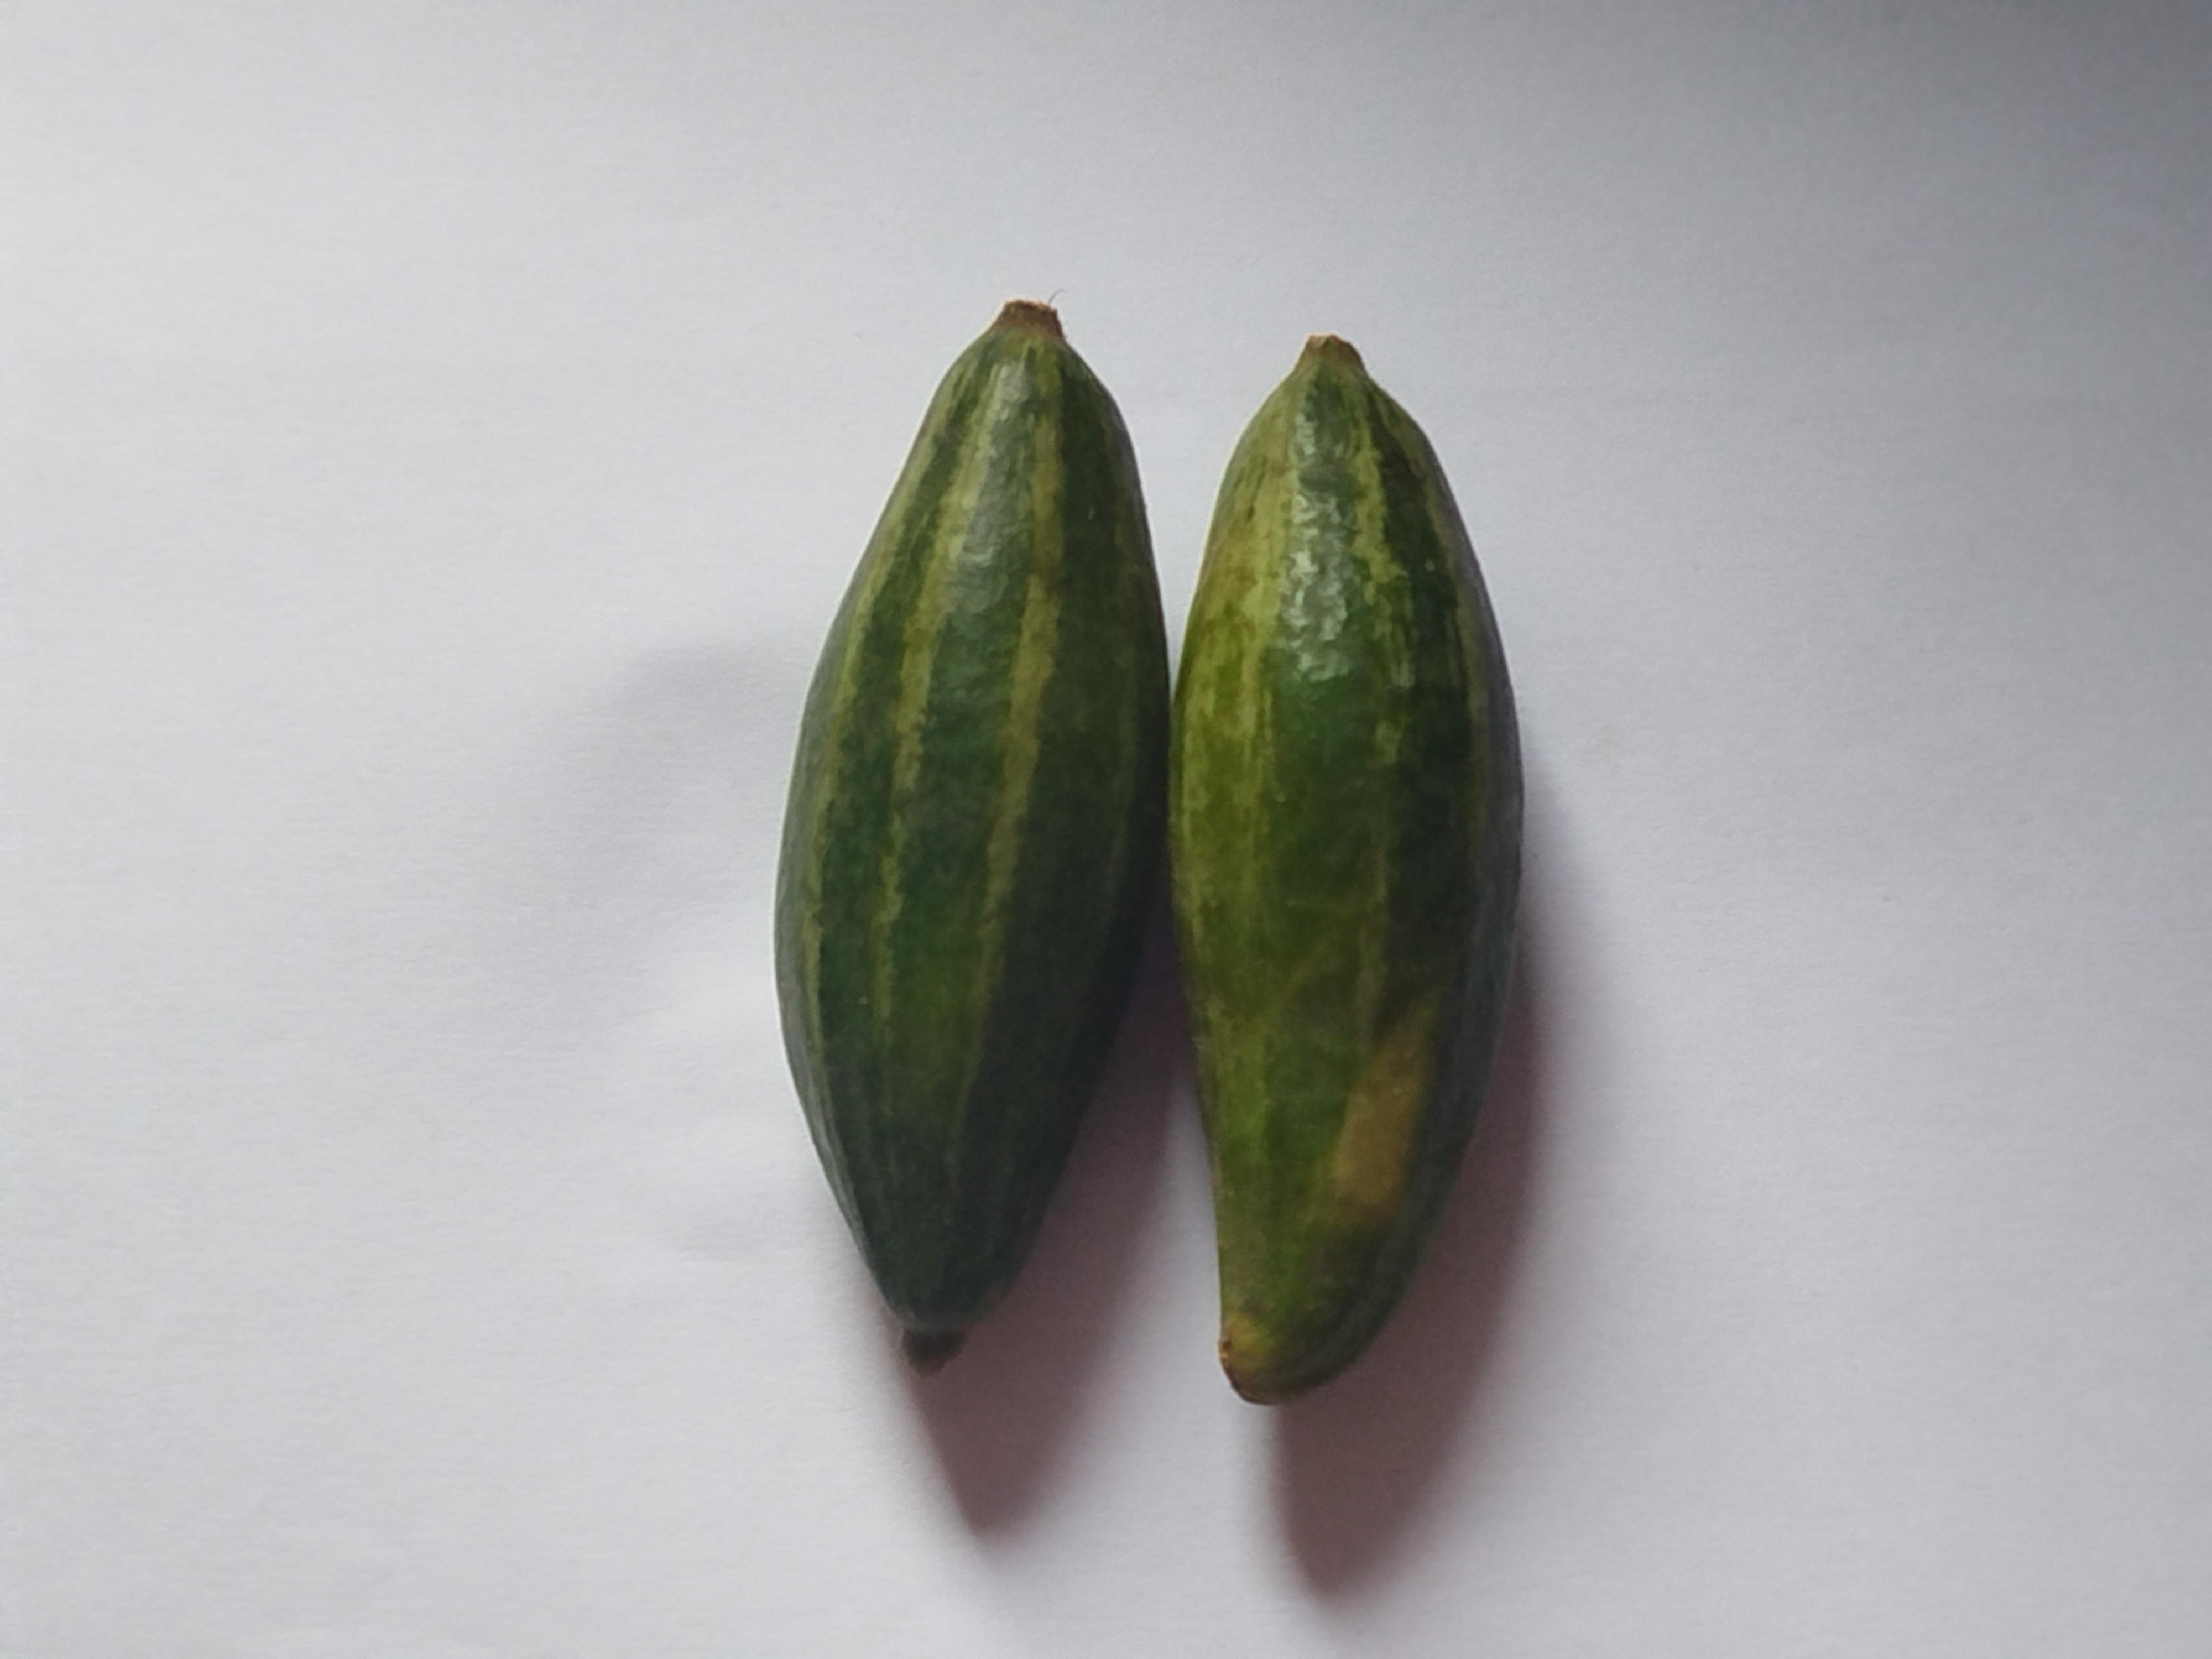
Label: Pointed gourd